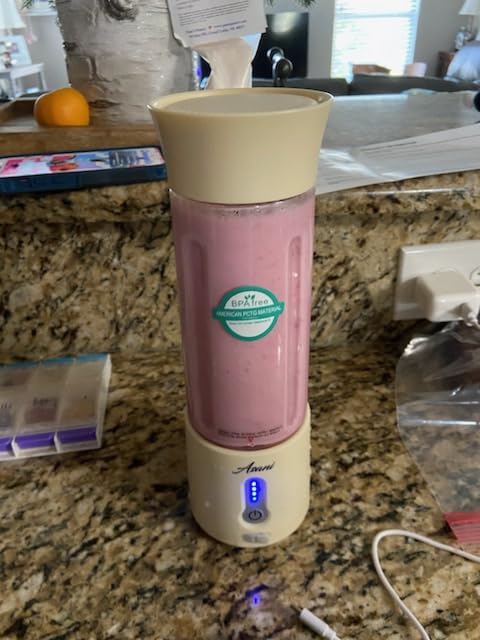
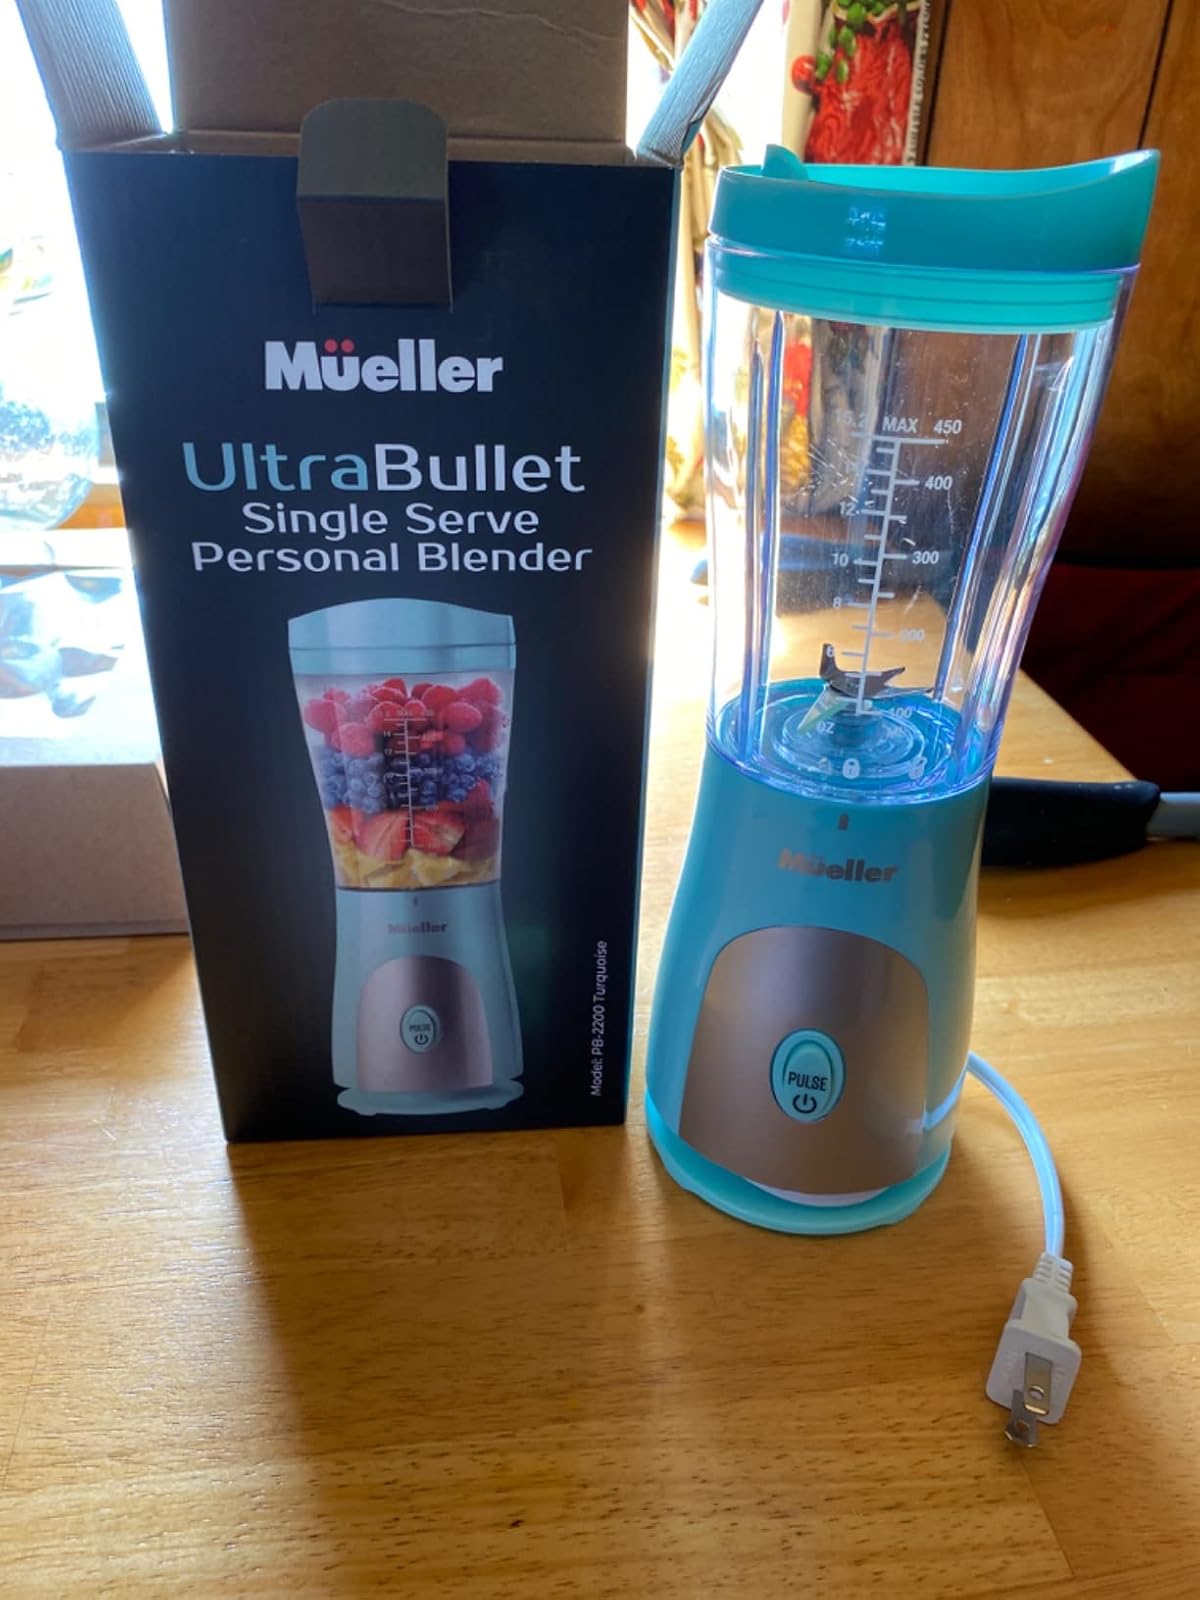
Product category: items_blender
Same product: no